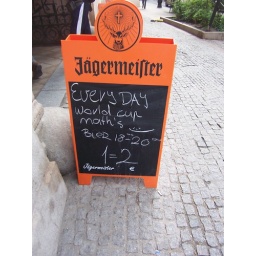
I'm pretty sure the bar with this sign did not, in fact, know we were coming.